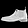
Label: Ankle boot